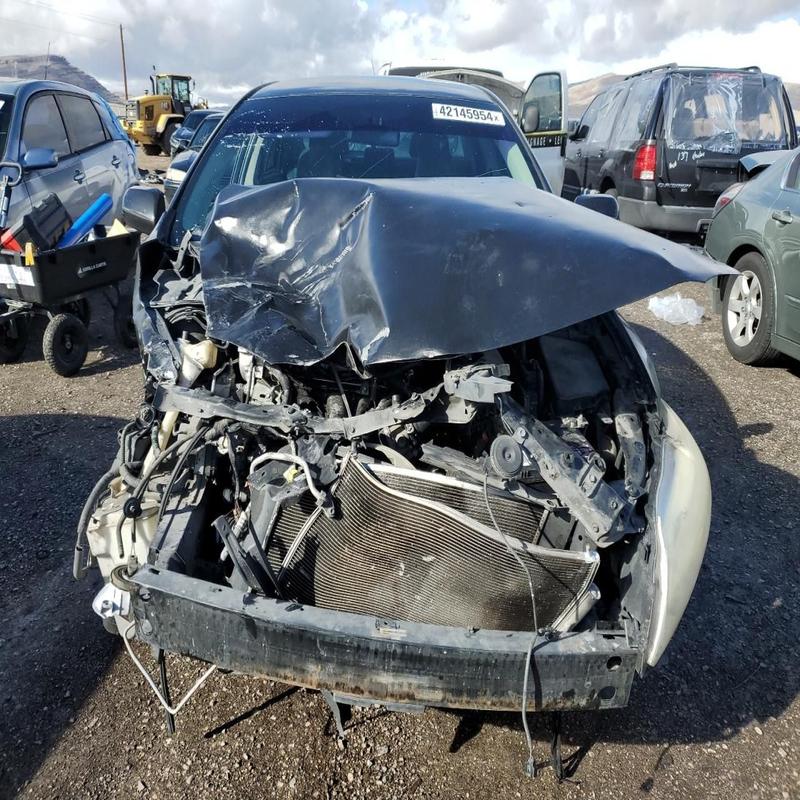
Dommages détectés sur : plaque d'immatriculation avant, pare-choc avant, feu avant droit, feu avant gauche, capot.
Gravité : majeur